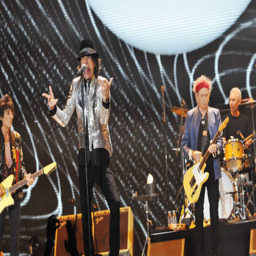
blues artists of rhythm and blues artist perform live on stage , during their 50th anniversary tour .